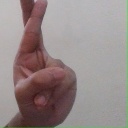
अक्षर: र